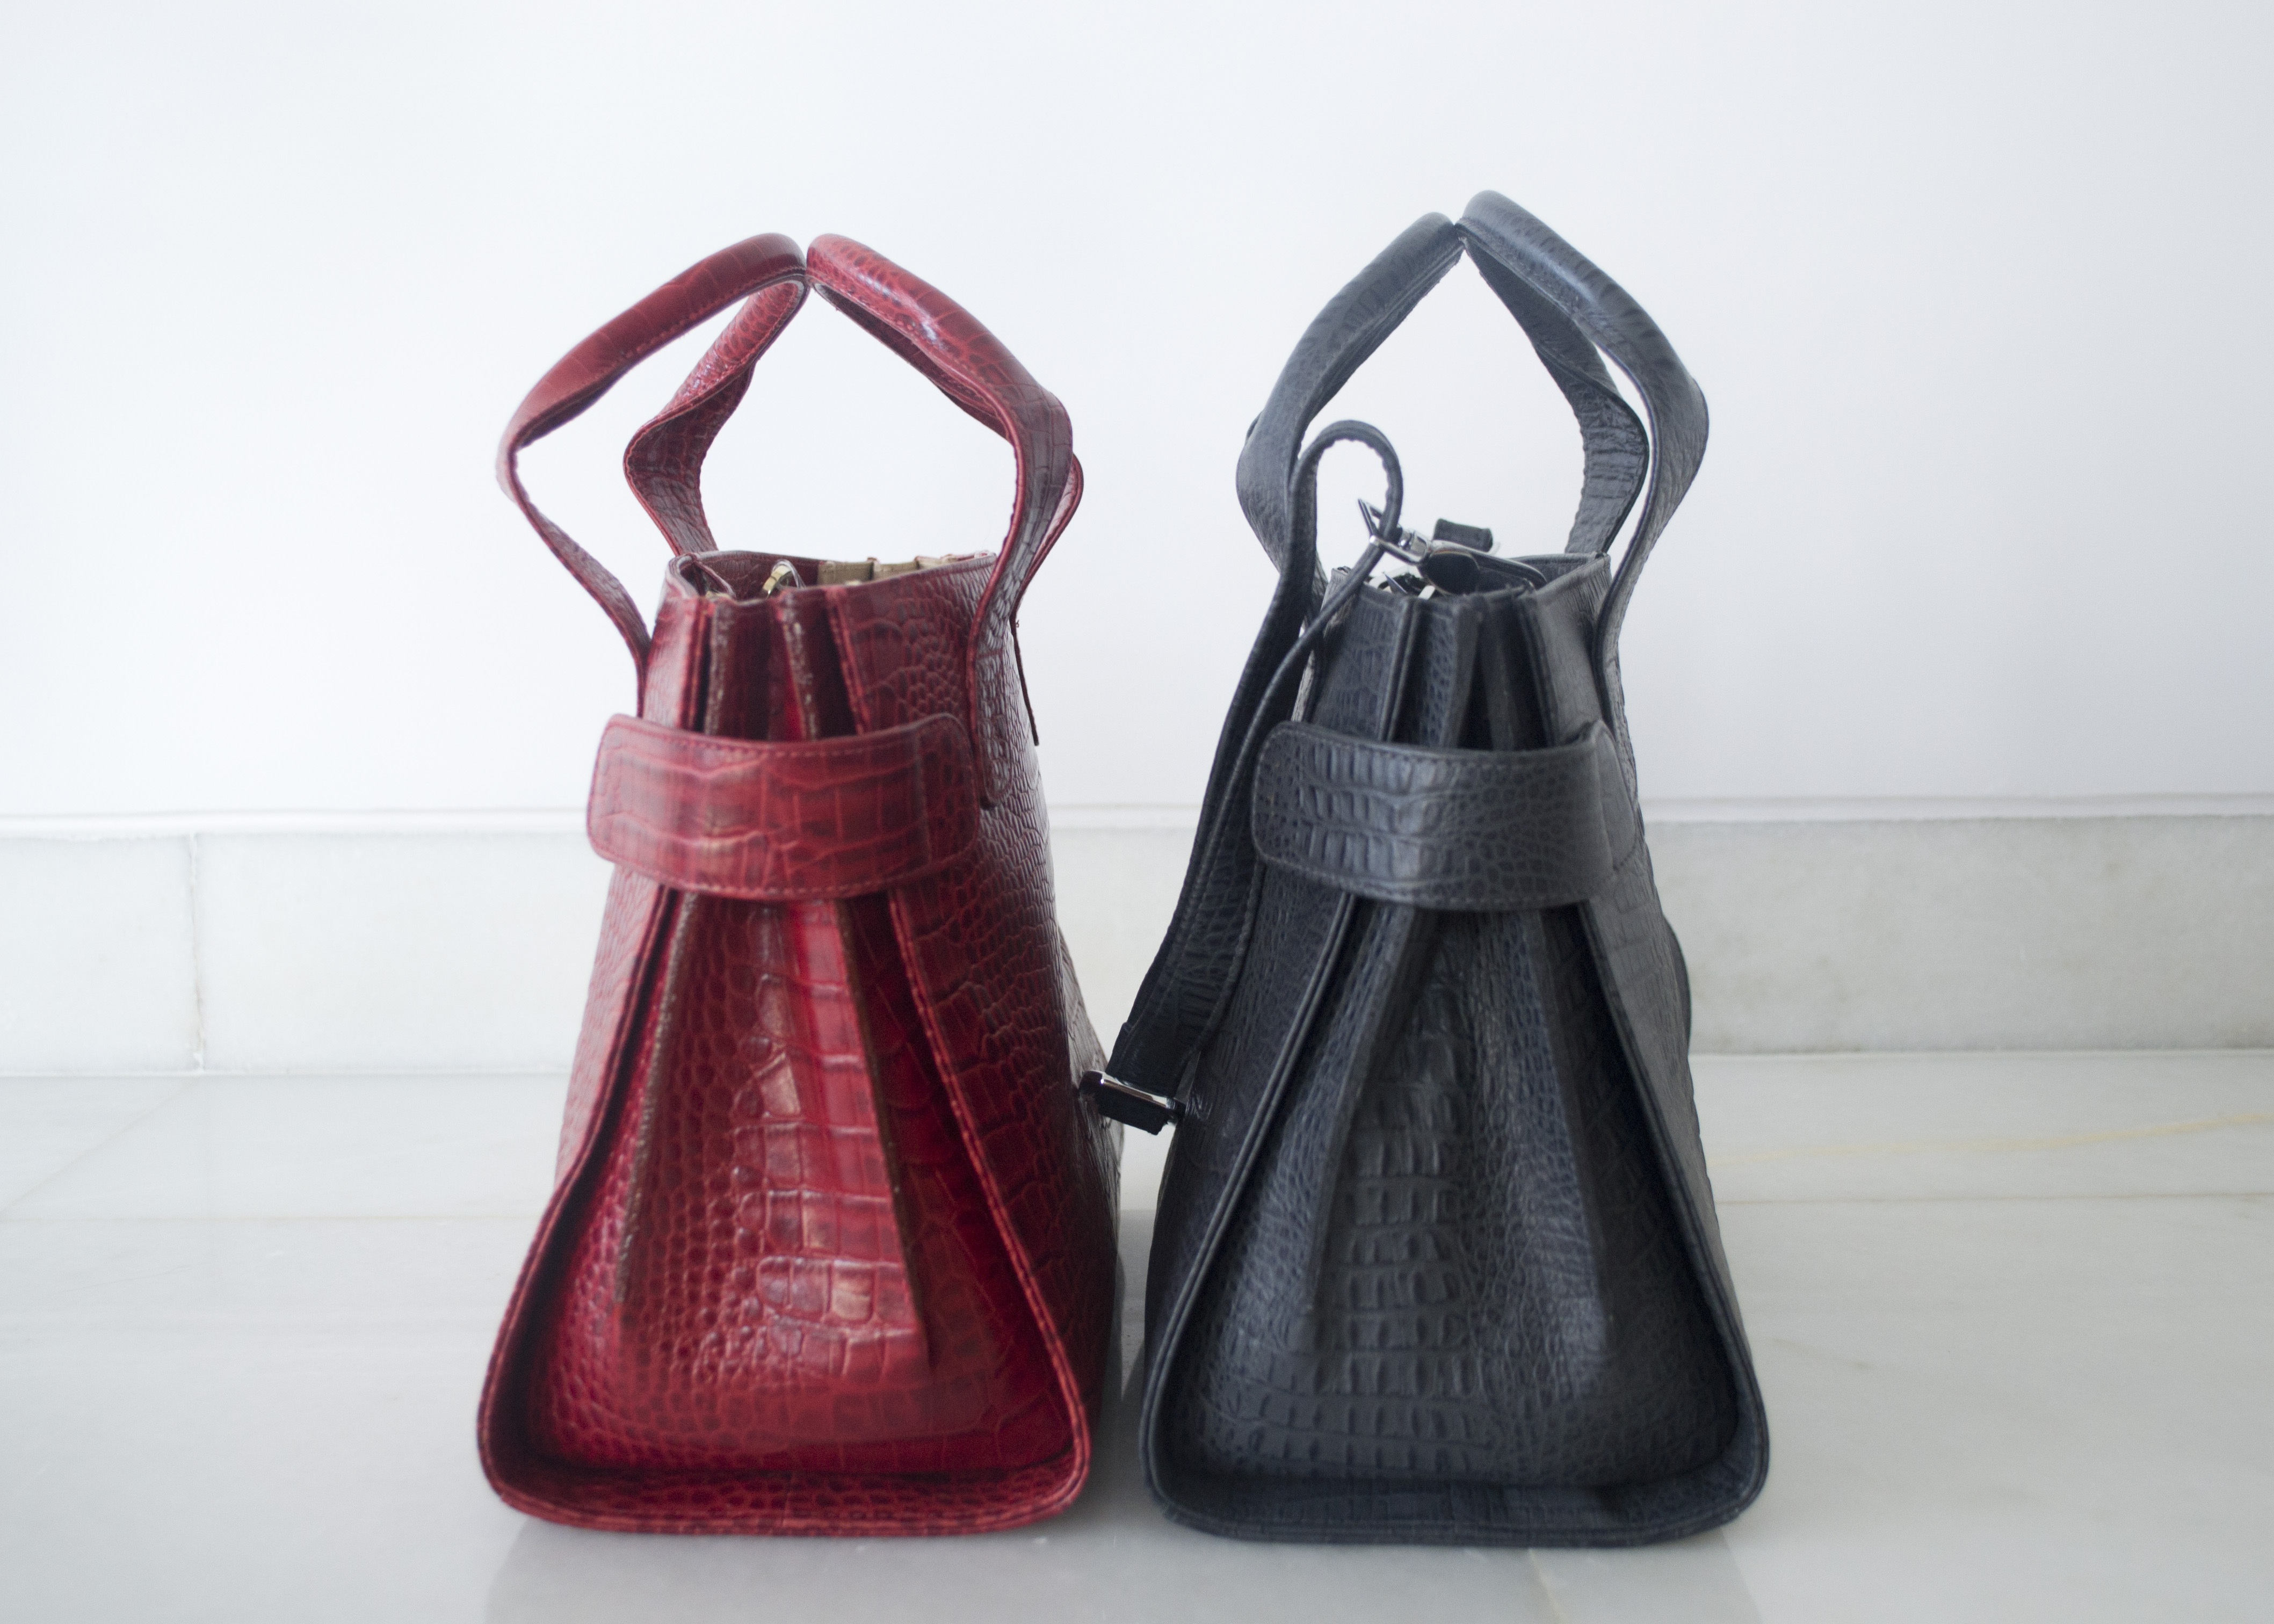
leather, red, bag, handbag, brand, textile, magenta, bad, accordion, fashion accessory, tote bag, shoulder bag